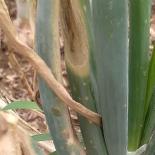
Crop: Onion
Condition: alternaria-d